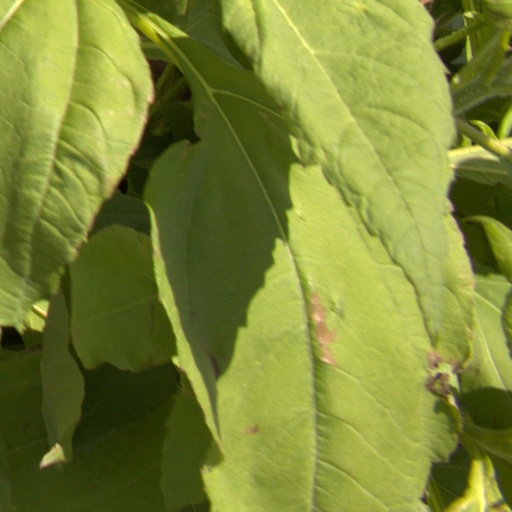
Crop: Jerusalem artichoke